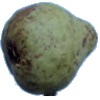
Label: Pear Stone 1